Roland Beamont

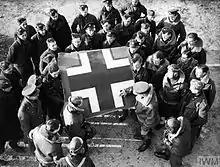
Pilots and ground crew gather around the fuselage Balkenkreuz from No 87 Squadron's first kill, a Heinkel He 111 on 2 November 1939. Watching on the right is Pilot Officer Roland Beamont (in flying helmet, with initials on his flying jacket)

Beamont arrived at British Expeditionary Force (BEF) in France with 15 hours experience flying Hurricanes. During the winter of 1939, there was little opportunity for the inexperienced pilots to fly and Beamont was assigned to the operations room. As a result of a high fever, he was sent to a hospital in Dieppe, but after two weeks absence he risked being removed from squadron strength and put into the pilots pool. To avoid this, he persuaded his father, who was also stationed in France, to provide a car to drive him back to the squadron. The spring of 1940 provided more opportunity for action. In March he took part in an interception of a Heinkel He 111 bomber, on 8 May he shot down a Dornier Do 17.